Felipe Anderson

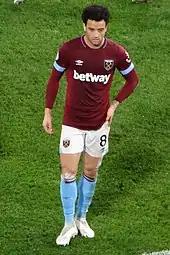
Felipe Anderson playing for West Ham in 2019

On 25 June 2013, Lazio agreed a €7.8 million fee with Santos, and Felipe Anderson signed a five-year deal worth €800,000 a year. Santos received 50% of the transfer sum and third party owner Doyen Sports would get the rest. Lazio's sporting director Igli Tare criticised Doyen Sports for numerous times delaying the transfer, "It will remain in history as the most paradoxical and shocking negotiations I have ever been a part of", said Tare. "These third party owners changed their minds continually. When we had everything decided, they would start from scratch two hours later. It all happened for a full week, so it felt like being in the Twilight Zone."